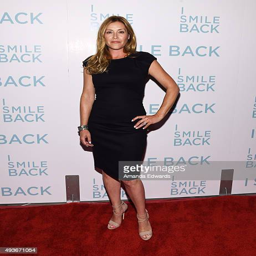
actor arrives at the premiere of production company